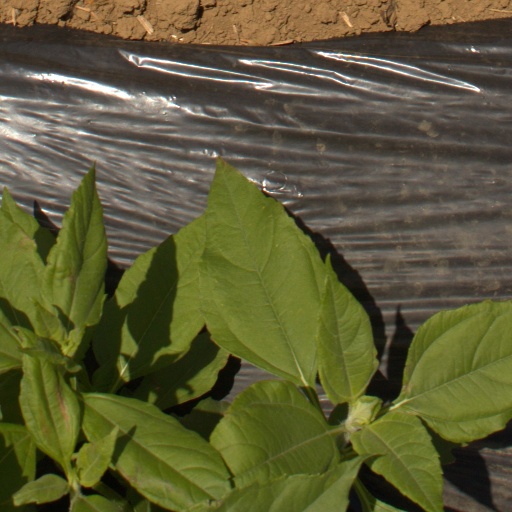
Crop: Jerusalem artichoke